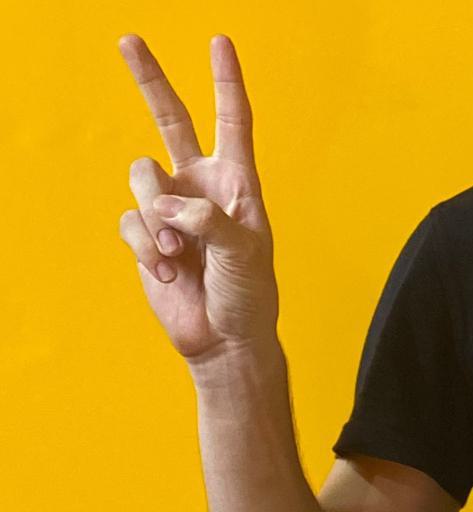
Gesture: peace